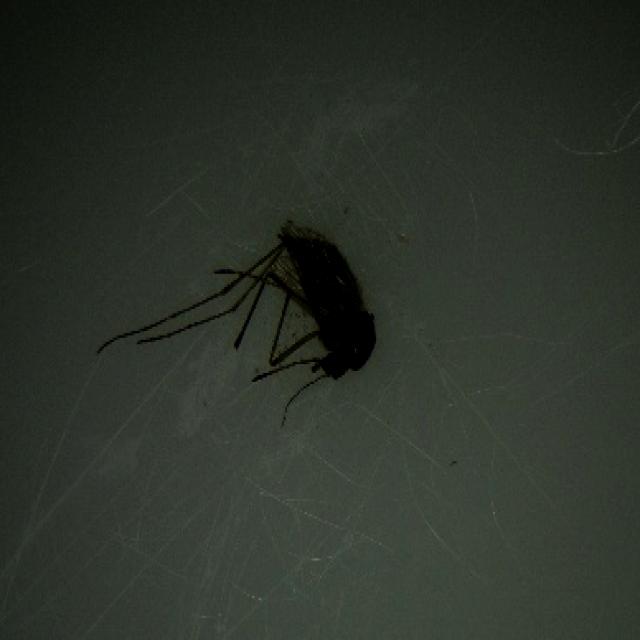
Species: aedes_vexans